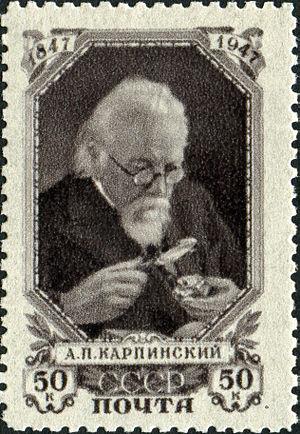
Première opération de chirurgie esthétique à l'hôpital militaire d'Aldershot au Royaume-Uni.